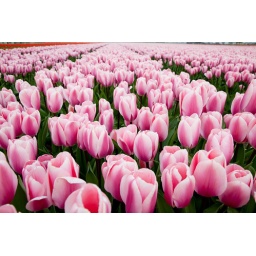
Large field of flowering bright pink and white tulips in Noordwijkerhout, Netherlands